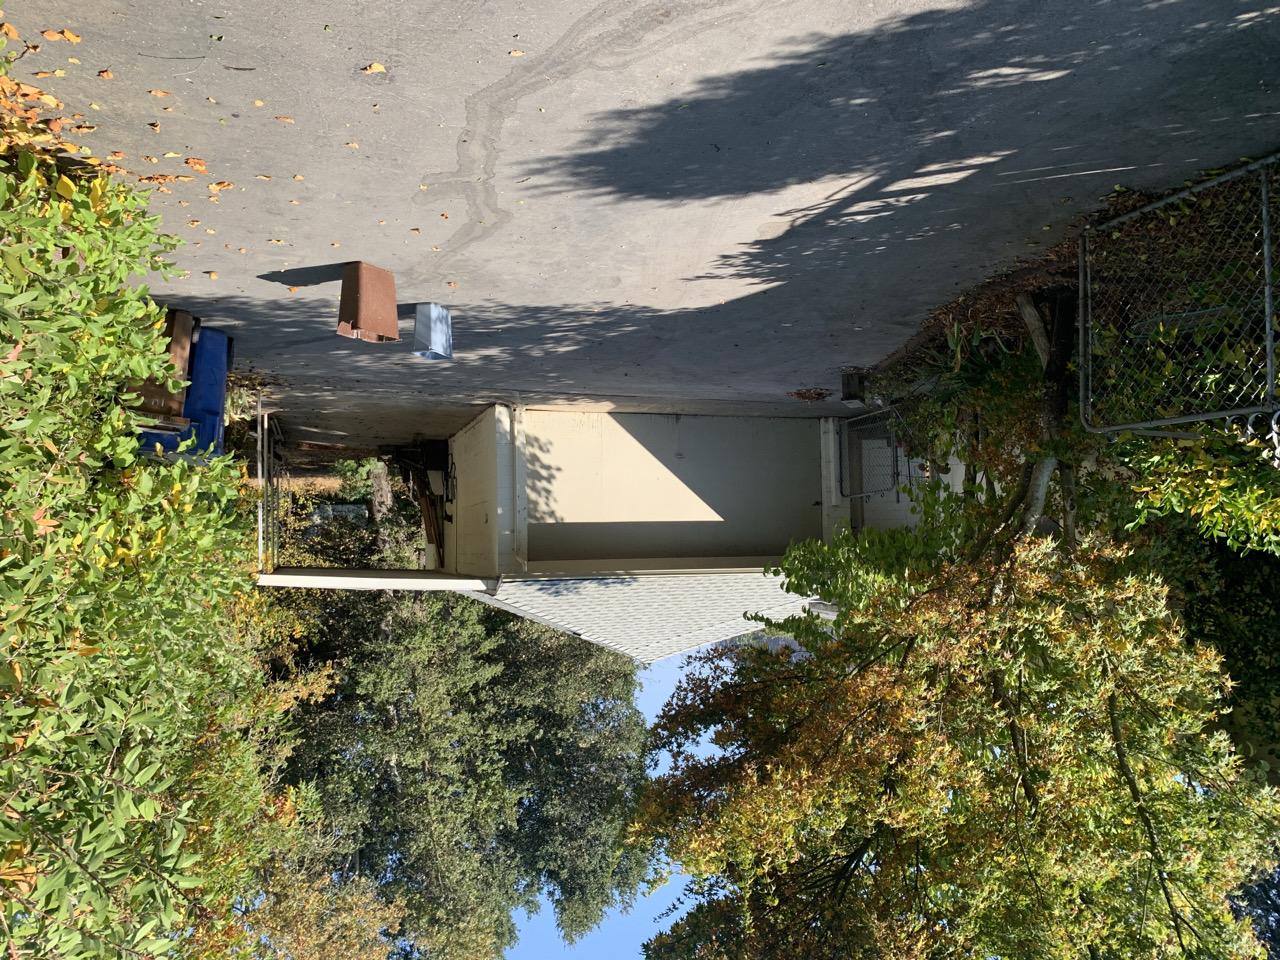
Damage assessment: no_damage